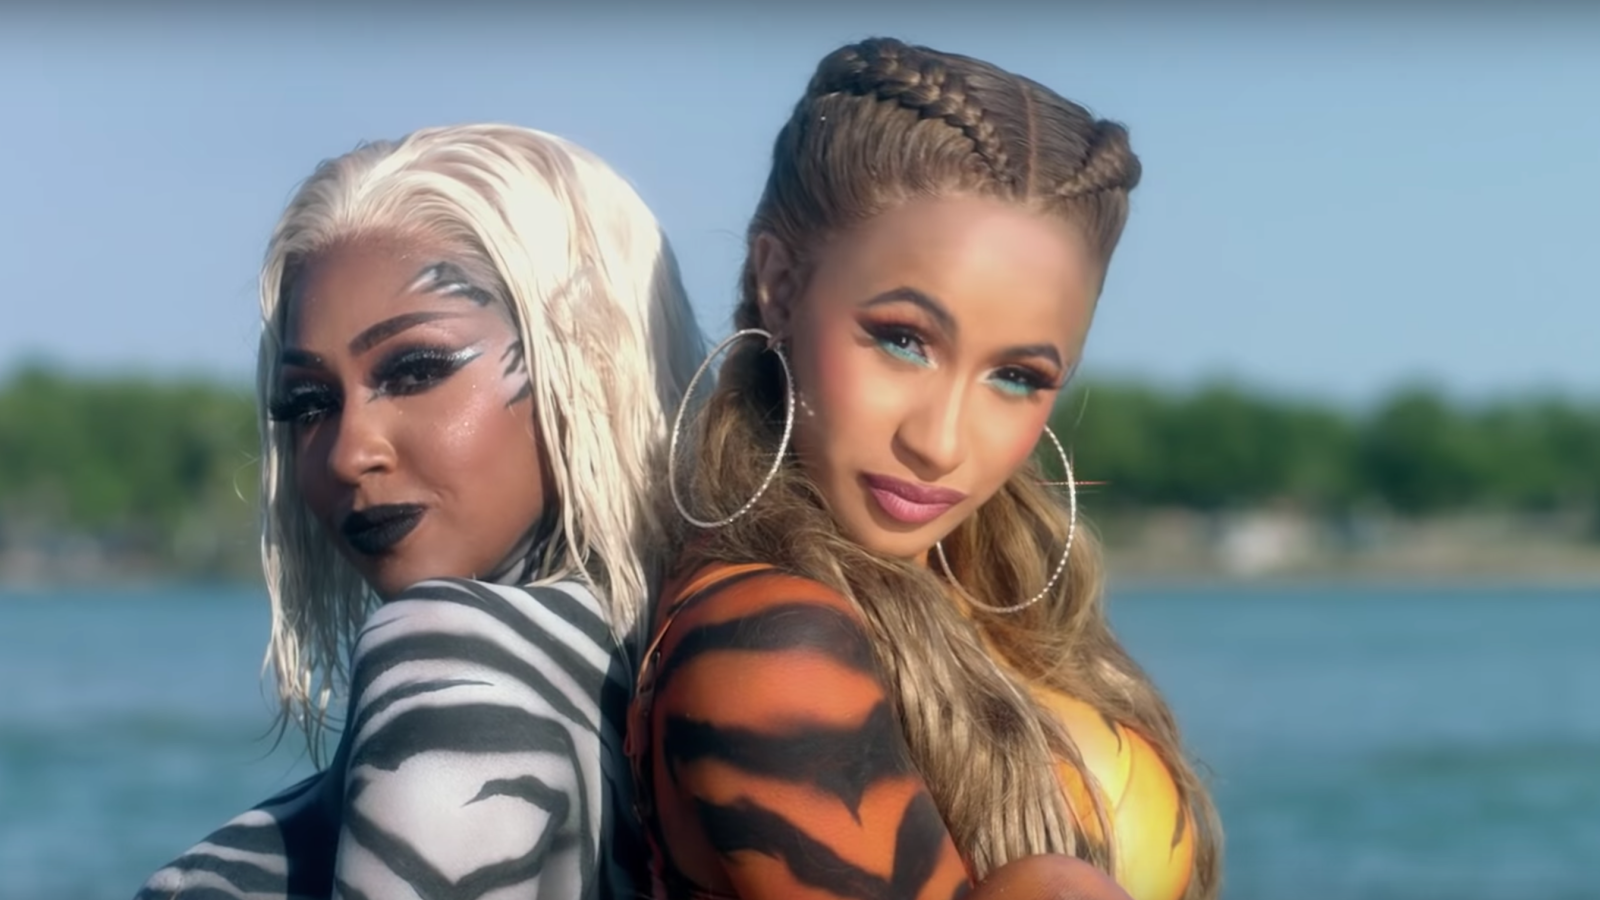
Gender: women